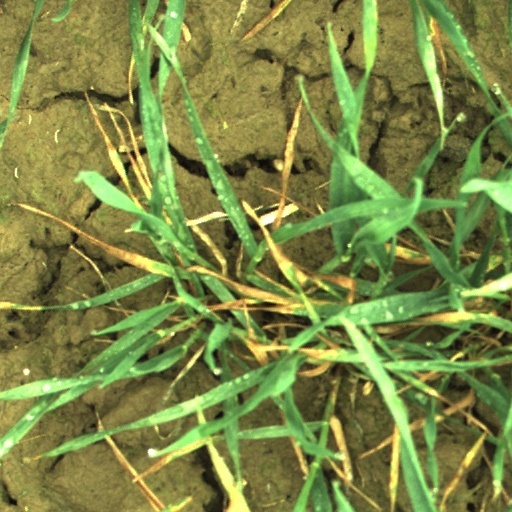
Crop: wheat